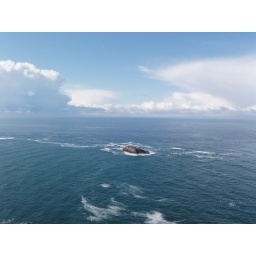
A lonely rock sitting in the ocean!